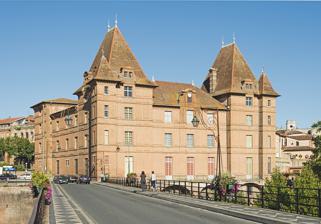
Building: Musée Ingres Bourdelle
Country: France
Year built: 1854
Art museum in France Ingres Bourdelle Museum Musée Ingres Bourdelle View of the museum building Established 1854 Location 19, Rue de l'Hôtel de Ville 82000 Montauban Type Art museum Visitors 38,303 (2003) 67,810 (2004) 38,252 (2005) 43,093 (2006) 50,481 (2007) Director Florence Viguier Website museeingresbourdelle.com (fr) Courtyard The Musée Ingres Bourdelle (In English: Ingres Bourdelle Museum ) is located in Montauban , France . It houses a collection of artworks and artifacts related to two famous artists natives of that town, painter Jean Auguste Dominique Ingres and sculptor Antoine Bourdelle , as well as their own collections and other works of art. History The building was commissioned by Pierre de Bertier in 1664. The structure belongs chiefly to the 17th century, but some portions are much older, notably an underground chamber known as the Hall of the Black Prince (Salle du Prince Noir). It served as the bishop's palace before the French Revolution , then became the town hall. As the town hall, it was also used for public events: on 2 September 1844, the pianist, Franz Liszt , performed a recital there, at a time when Lisztomania was at its height. In 1851, Jean Auguste Dominique Ingres, at 71 years of age, gave part of his collection, including copies, work of pupils, and Greek vases , as a gift to the city of his birth. The Ingres room was inaugurated in 1854. The death of Ingres in January 1867 led to a considerable enrichment of the collection with additional works, in particular several thousands of drawings. The building was solely used as a museum after the town council relocated to the former Hôtel d'Aliès de Cieurac in 1908. The building was classified as a monument historique by decree of March 11, 1910. Collection During World War II , the Musée Ingres served as one of the temporary places of storage for the Mona Lisa , evacuated from the Louvre at the beginning of the war. A renovation carried out between 1951 and 1958 made Musée Ingres a modern institution according to the designs of the time, equipped with additional inventories. Expanded, modernized and digitized, the museum now covers 2,700 m2 with new spaces, improved accessibility, a new museography, a conservation cabinet housing Ingres's drawings, an entire floor devoted to the work of Antoine Bourdelle, rooms for temporary exhibitions. The Ingres Museum took advantage of its transformation to change its name and become the Ingres-Bourdelle Museum, thus paying homage to the two artists that the city saw born. There are other places that also pay homage to Antoine Bourdelle, such as the Musée Bourdelle in Paris or the Bourdelle Garden Museum in Égreville. Among the paintings by Ingres in the collection are: Joseph Ingres (1804) Jean-François Gilibert (1804) Lorenzo Bartolini (1805) The Dream of Ossian (1813) Christ Giving the Keys to St. Peter (1820) Roger Freeing Angelica (1841 version) Madame Henri Gonse (1845–1852) Jesus among the Doctors (1862) Ingres – The Dream of Ossian Bourdelle – Victory of Hartmannwillerkopf Bourdelle – La mort du dernier centaure See also List of paintings by Jean-Auguste-Dominique Ingres References